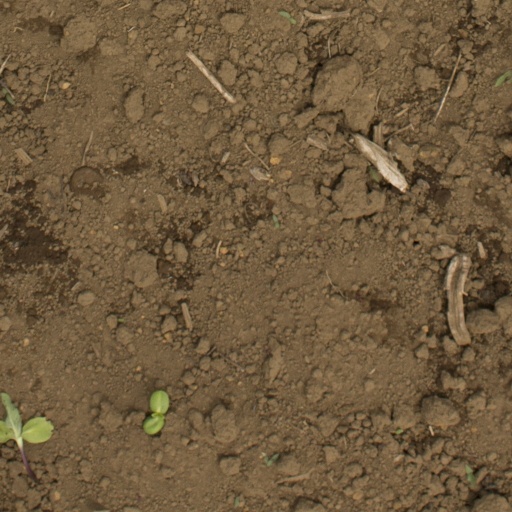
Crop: Jerusalem artichoke